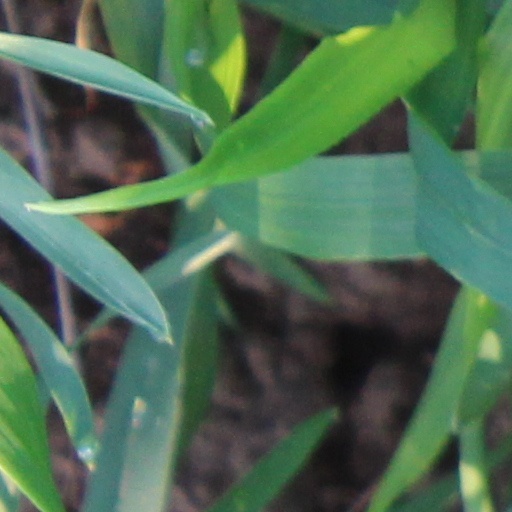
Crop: wheat